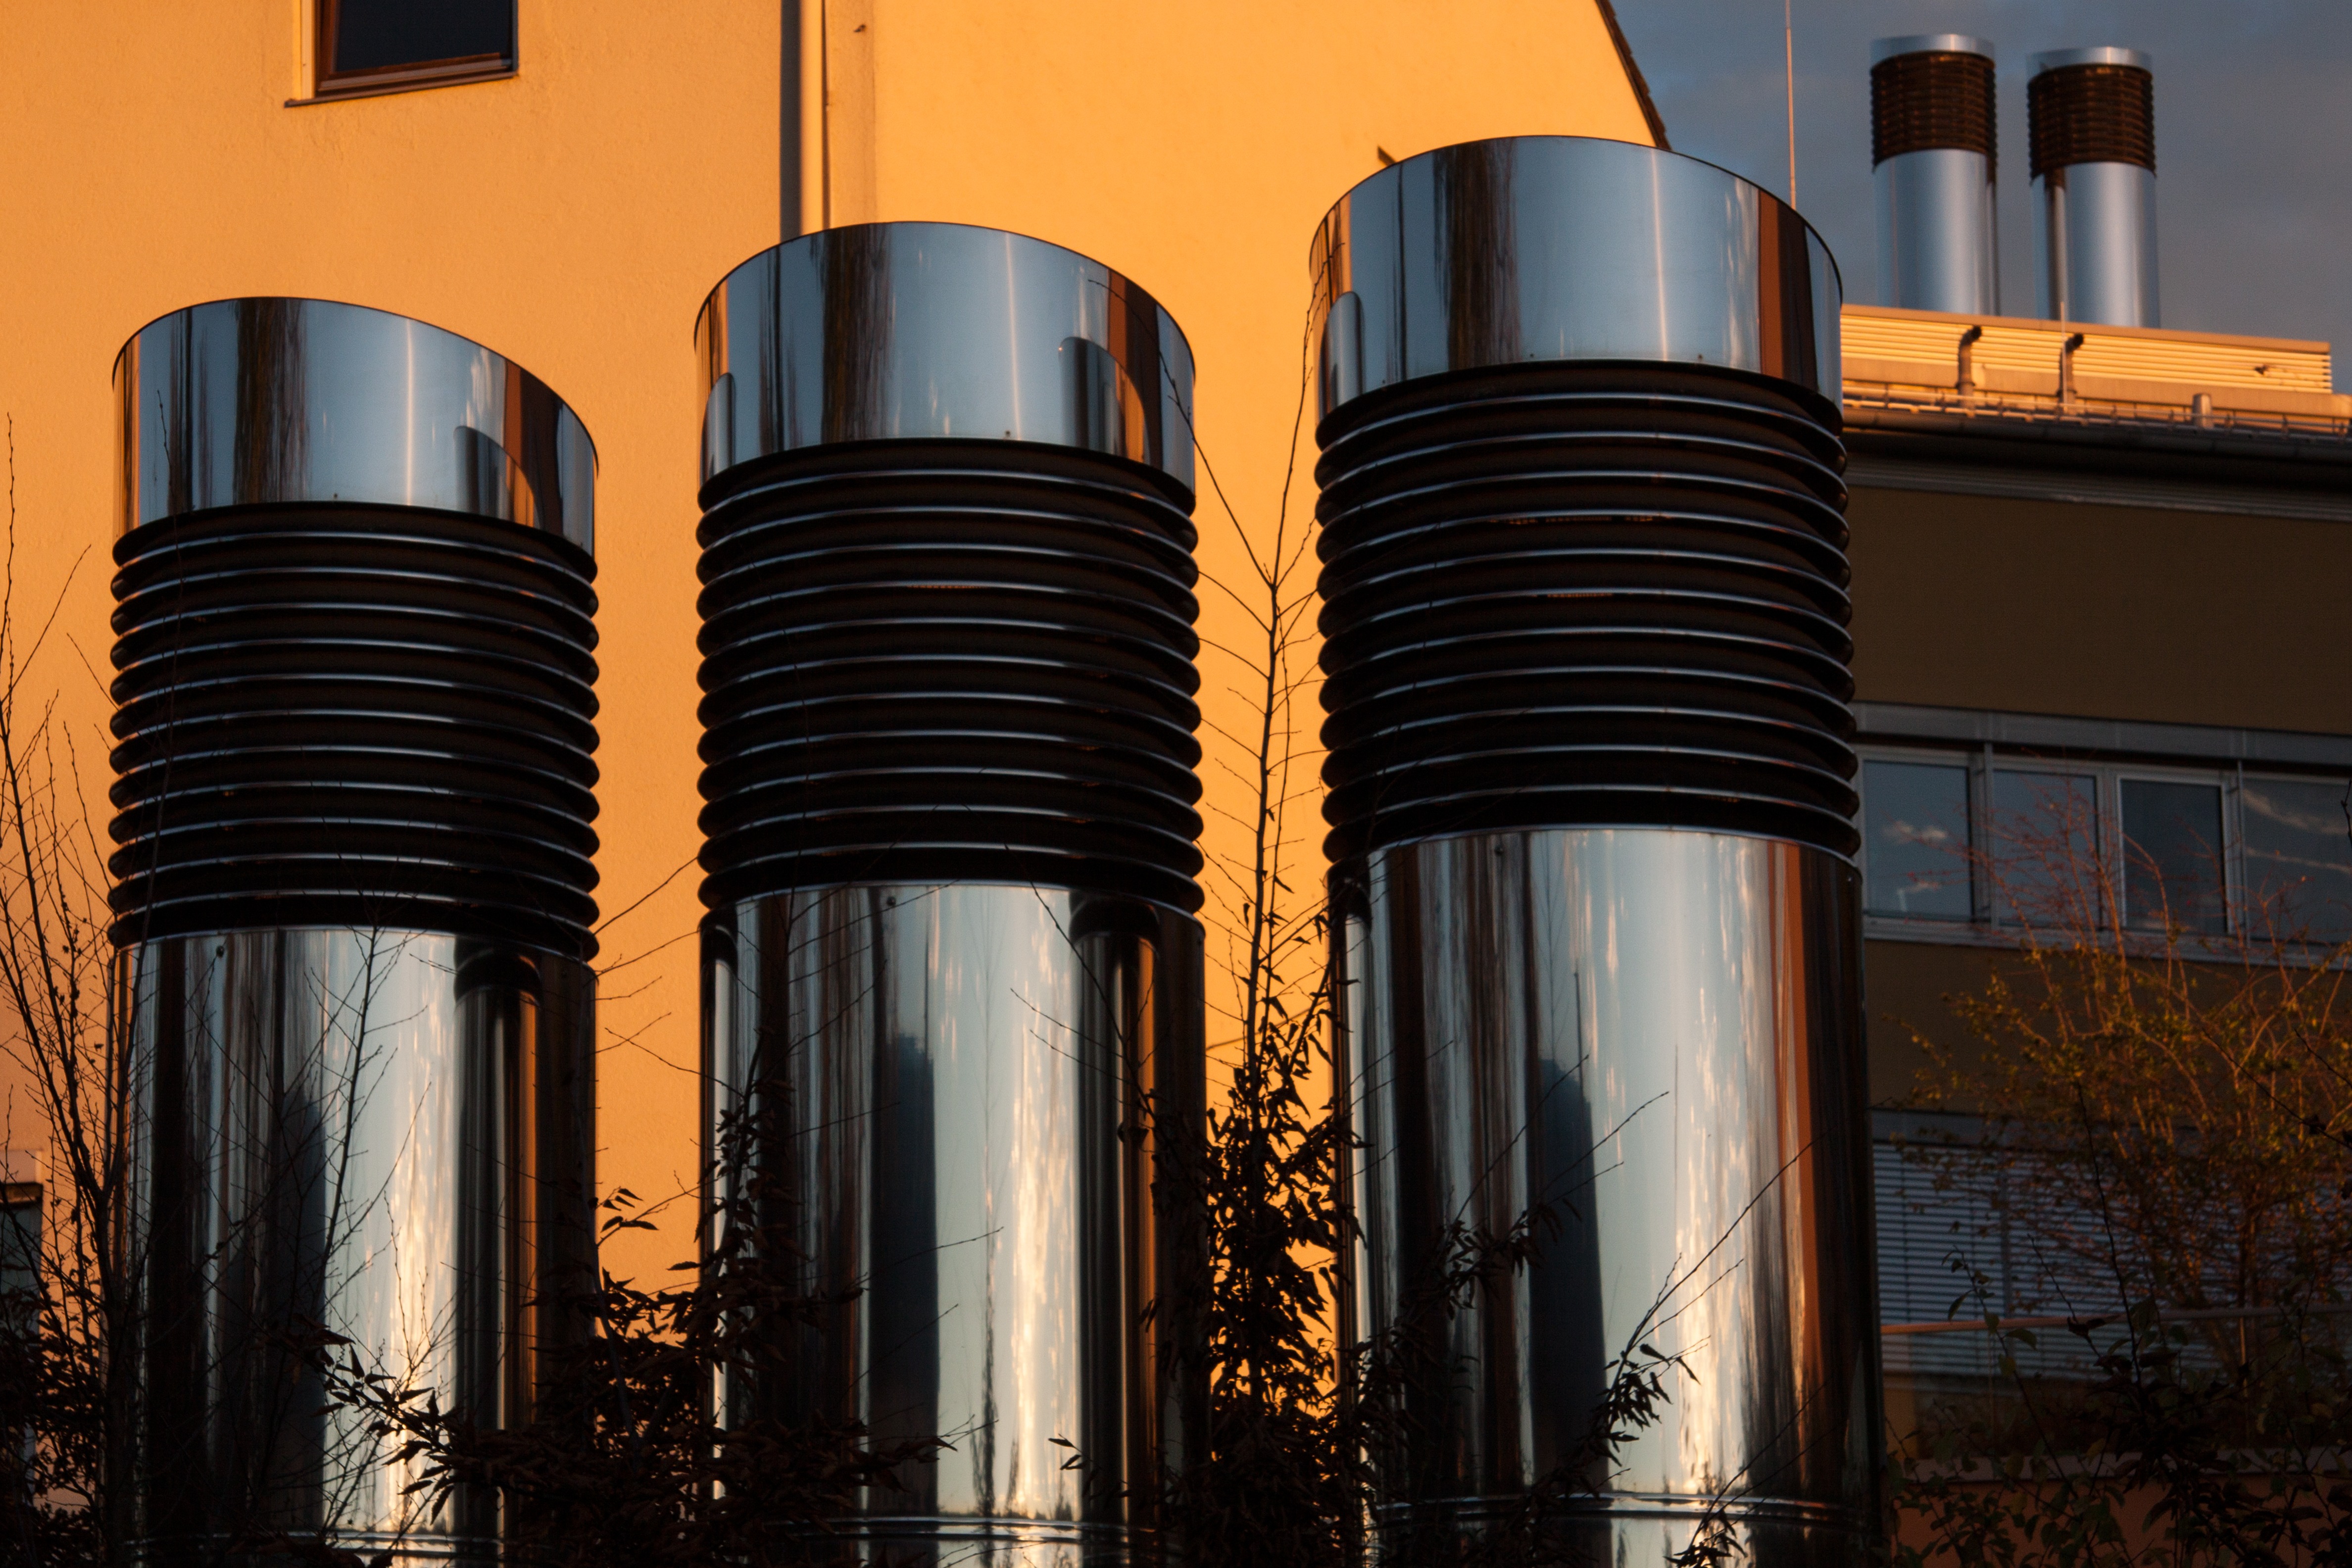
light, architecture, structure, skyscraper, column, metal, facade, industry, lighting, vent, symmetry, components, mirroring, about, channels, fireplaces, reflexes, ventilation pipes, exhaust air, ventilation ducts, ventilation systems, air duct, air control systems, flow technology, hydraulic diameter, air distribution system